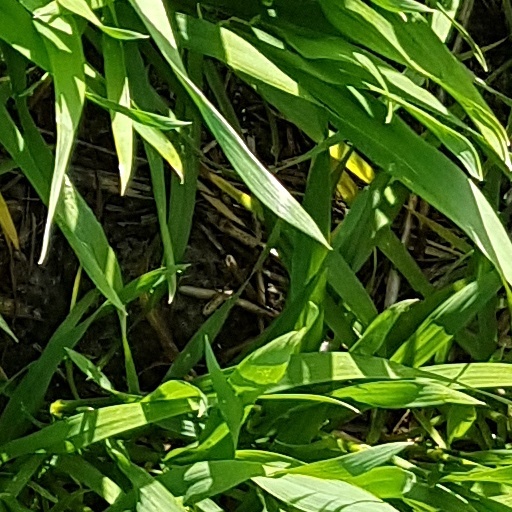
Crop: wheat